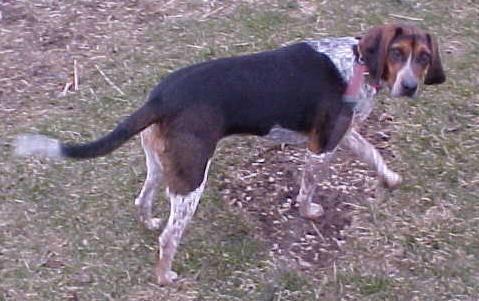
dog